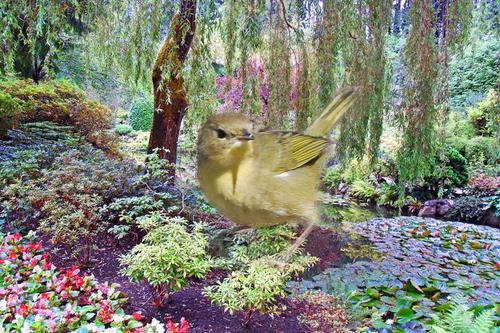
Bird species: Palm_Warbler
Bird type: landbird
Background: land